Campus of the College of William & Mary

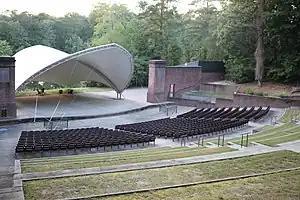
Martha Wren Briggs Amphitheater Amphitheater on the shore of Lake Matoaka, 2022

College president J. A. C. Chandler oversaw the expansion of the campus's facilities after the college wentcoeducational in 1918. From July 1919, Chandler sought to purchase land from the adjacent Bright Farm to the campus's west. Of the farm's 284 acres, 274 acres were purchased by the college in 1923, with the rest of the acreage and the farm's house acquired later. Charles M. Robinson, an architect with a background in designing schools elsewhere in the commonwealth, and his firm designed Jefferson Hall (built 1920–1924), the first purpose-build dormitory for women. They also designed Monroe Hall (opened 1920). In 1925, Chandler contracted Robinson to produce a master plan for the campus; the plan was followed for 25 years. Robinson designed the Sunken Garden around which he placed Old Campus's Colonial Revival halls, including Blair, Rogers (now Chancellors), and Washington Halls. With his junior partner John Binford Walford, Robinson further designed additional Old Campus halls, all built between 1925 and 1930. Robinson died in 1932 and was succeeded by Walford. Walford and D. Pendleton Wright designed the conservative but still modern Phi Beta Kappa Memorial Hall (built 1956) on New Campus, beginning a new, modern architectural period at the college.